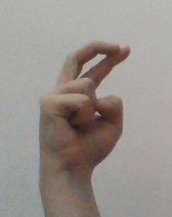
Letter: zay